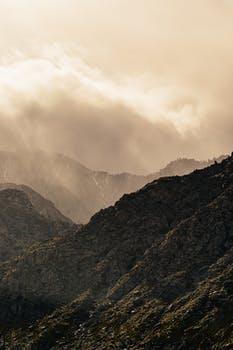
Label: Watermark